Orleans Collection

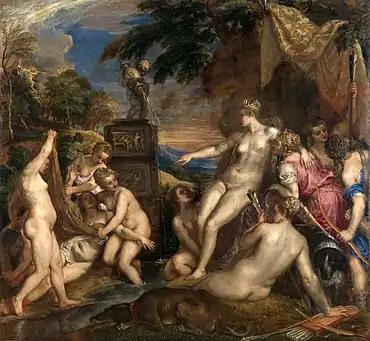
Titian's Diana and Callisto, long part of the Sutherland Loan to the National Gallery of Scotland, now sold and shared by them with the National Gallery.

In 1787 Louis Philippe d'Orléans, the Regent's great-grandson, whose huge income could not keep pace with his gambling habit, had sold his equally famous collection of engraved gems to Catherine the Great of Russia, and in 1788 he was in serious negotiations with a syndicate organized by James Christie, founder of Christie's, the London auctioneer, for the sale of the paintings. Christie got as far as arranging that the collection should be made over to him upon the deposit of 100,000 guineas in the Bank of England, before the negotiations collapsed when the Prince of Wales having subscribed his name in the book for 7,000 guineas, and his brothers the dukes of York and Clarence for 5,000 each, no further subscribers were to be found. It was Dawson Turner's opinion that the failure was owing to the general sense that at the division of the spoils the lion's share would go to the royals.